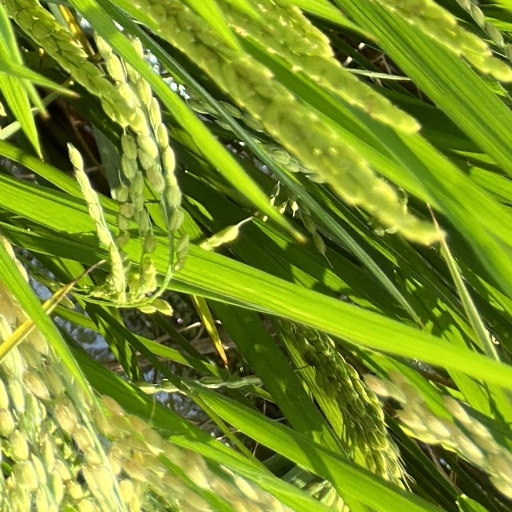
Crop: rice